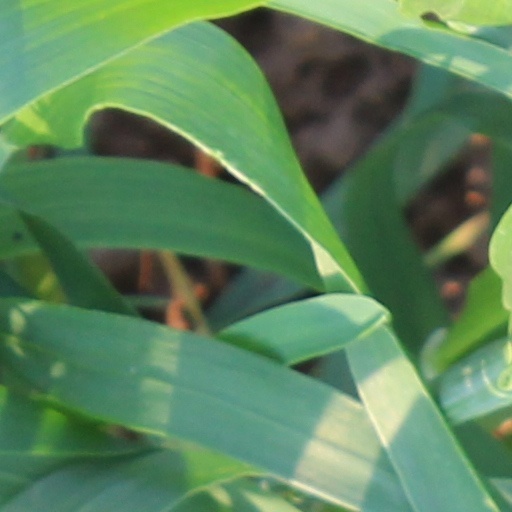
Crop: wheat